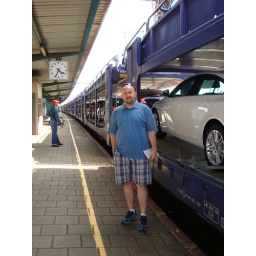
train load of cars pulled in while we were waiting for our train.